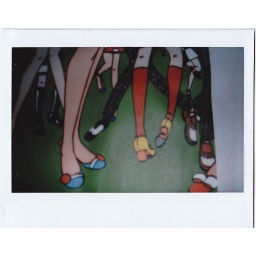
party feet by the yellow boy